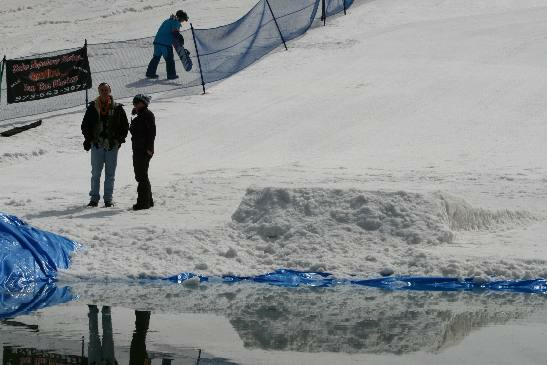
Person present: Yes